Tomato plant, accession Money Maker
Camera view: tilt-top (135 deg); turntable rotation: 120 degrees
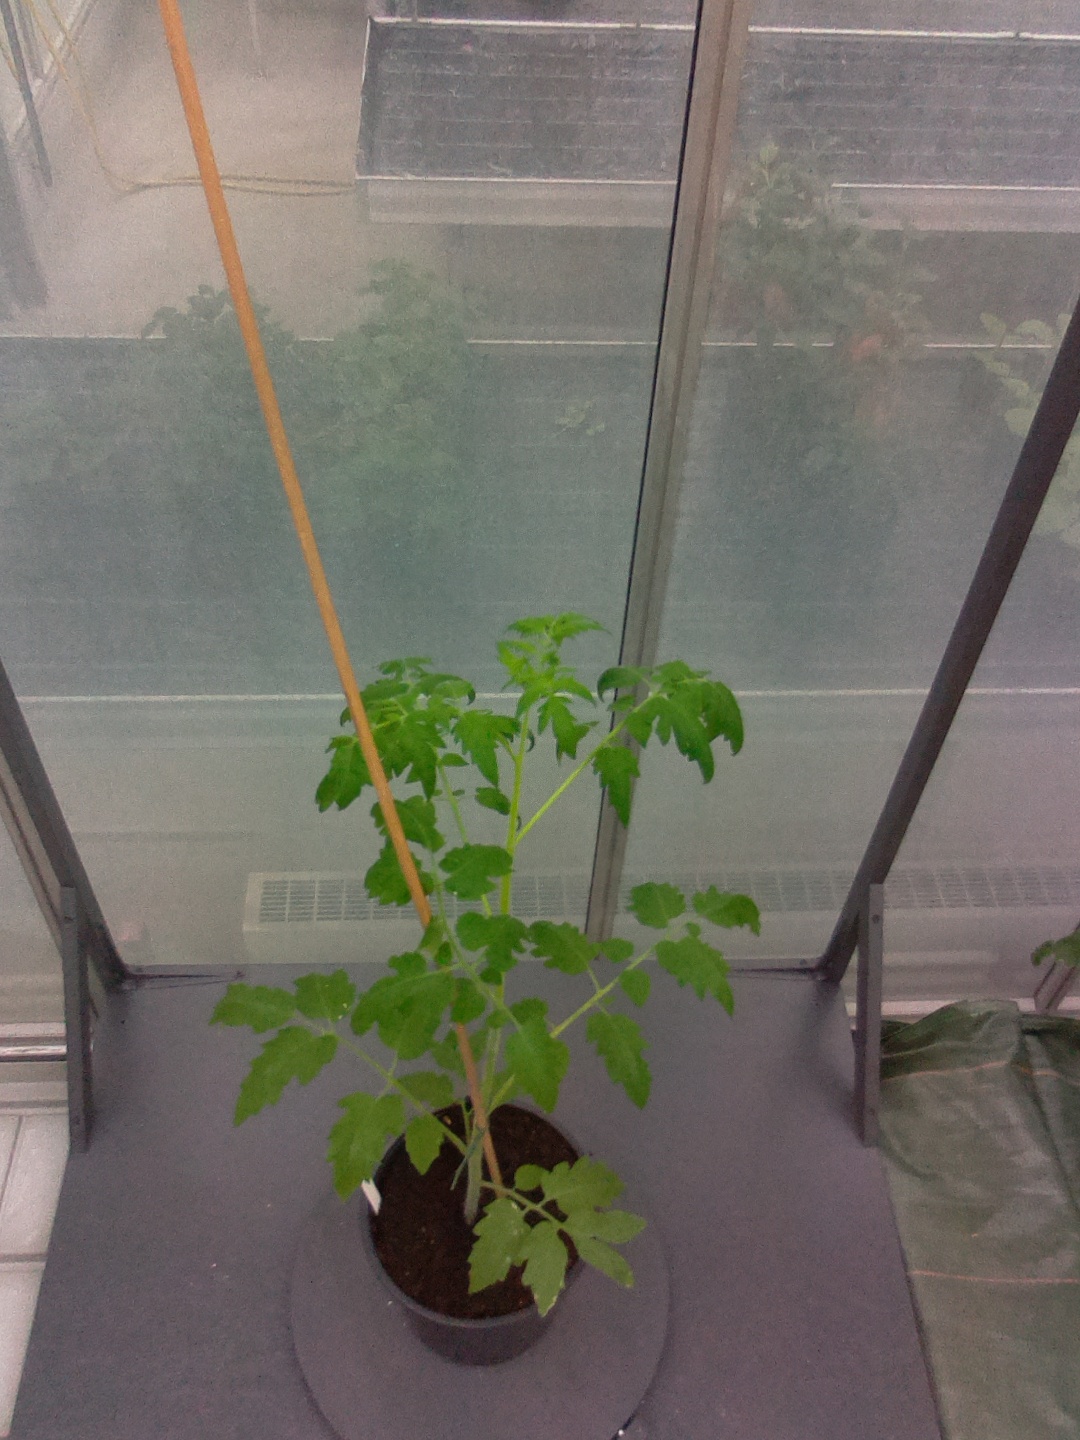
BBCH growth stage 14: 8 of true leaves visible